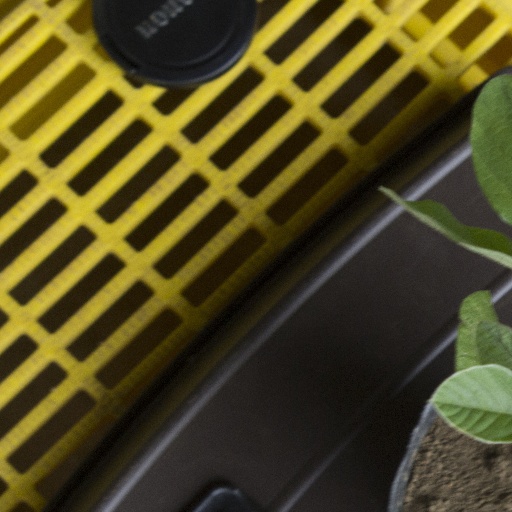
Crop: soybean